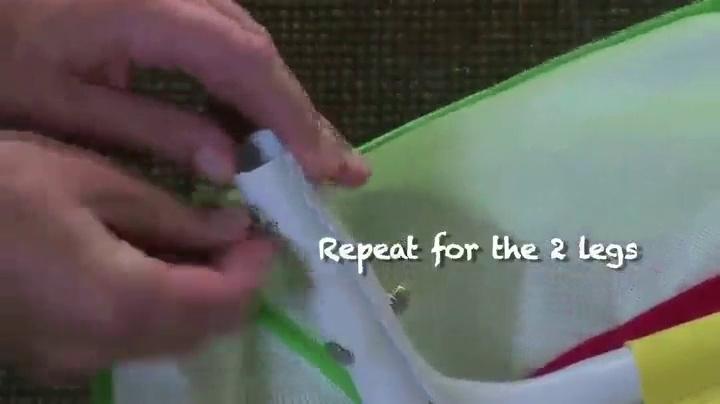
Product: Diggin Hop Mini Toddler Trampoline with Handle. Baby Indoor Jumping Toy
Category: Sports & Outdoors | Sports & Fitness | Leisure Sports & Game Room | Trampolines & Accessories
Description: Toodler trampoline -- diggin’s Hop Hop mini kids trampoline with handle is perfect for toddler jumping to burn off energy.
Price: $49.99
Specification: ProductDimensions:24x24x24inches|ItemWeight:7pounds|ShippingWeight:7.5pounds(Viewshippingratesandpolicies)|DomesticShipping:ItemcanbeshippedwithinU.S.|InternationalShipping:ThisitemcanbeshippedtoselectcountriesoutsideoftheU.S.LearnMore|ShippingAdvisory:Thisitemmustbeshippedseparatelyfromotheritemsinyourorder.Additionalshippingchargeswillnotapply.|ASIN:B007CA1L54|Itemmodelnumber:00143|Manufacturerrecommendedage:12months-4years